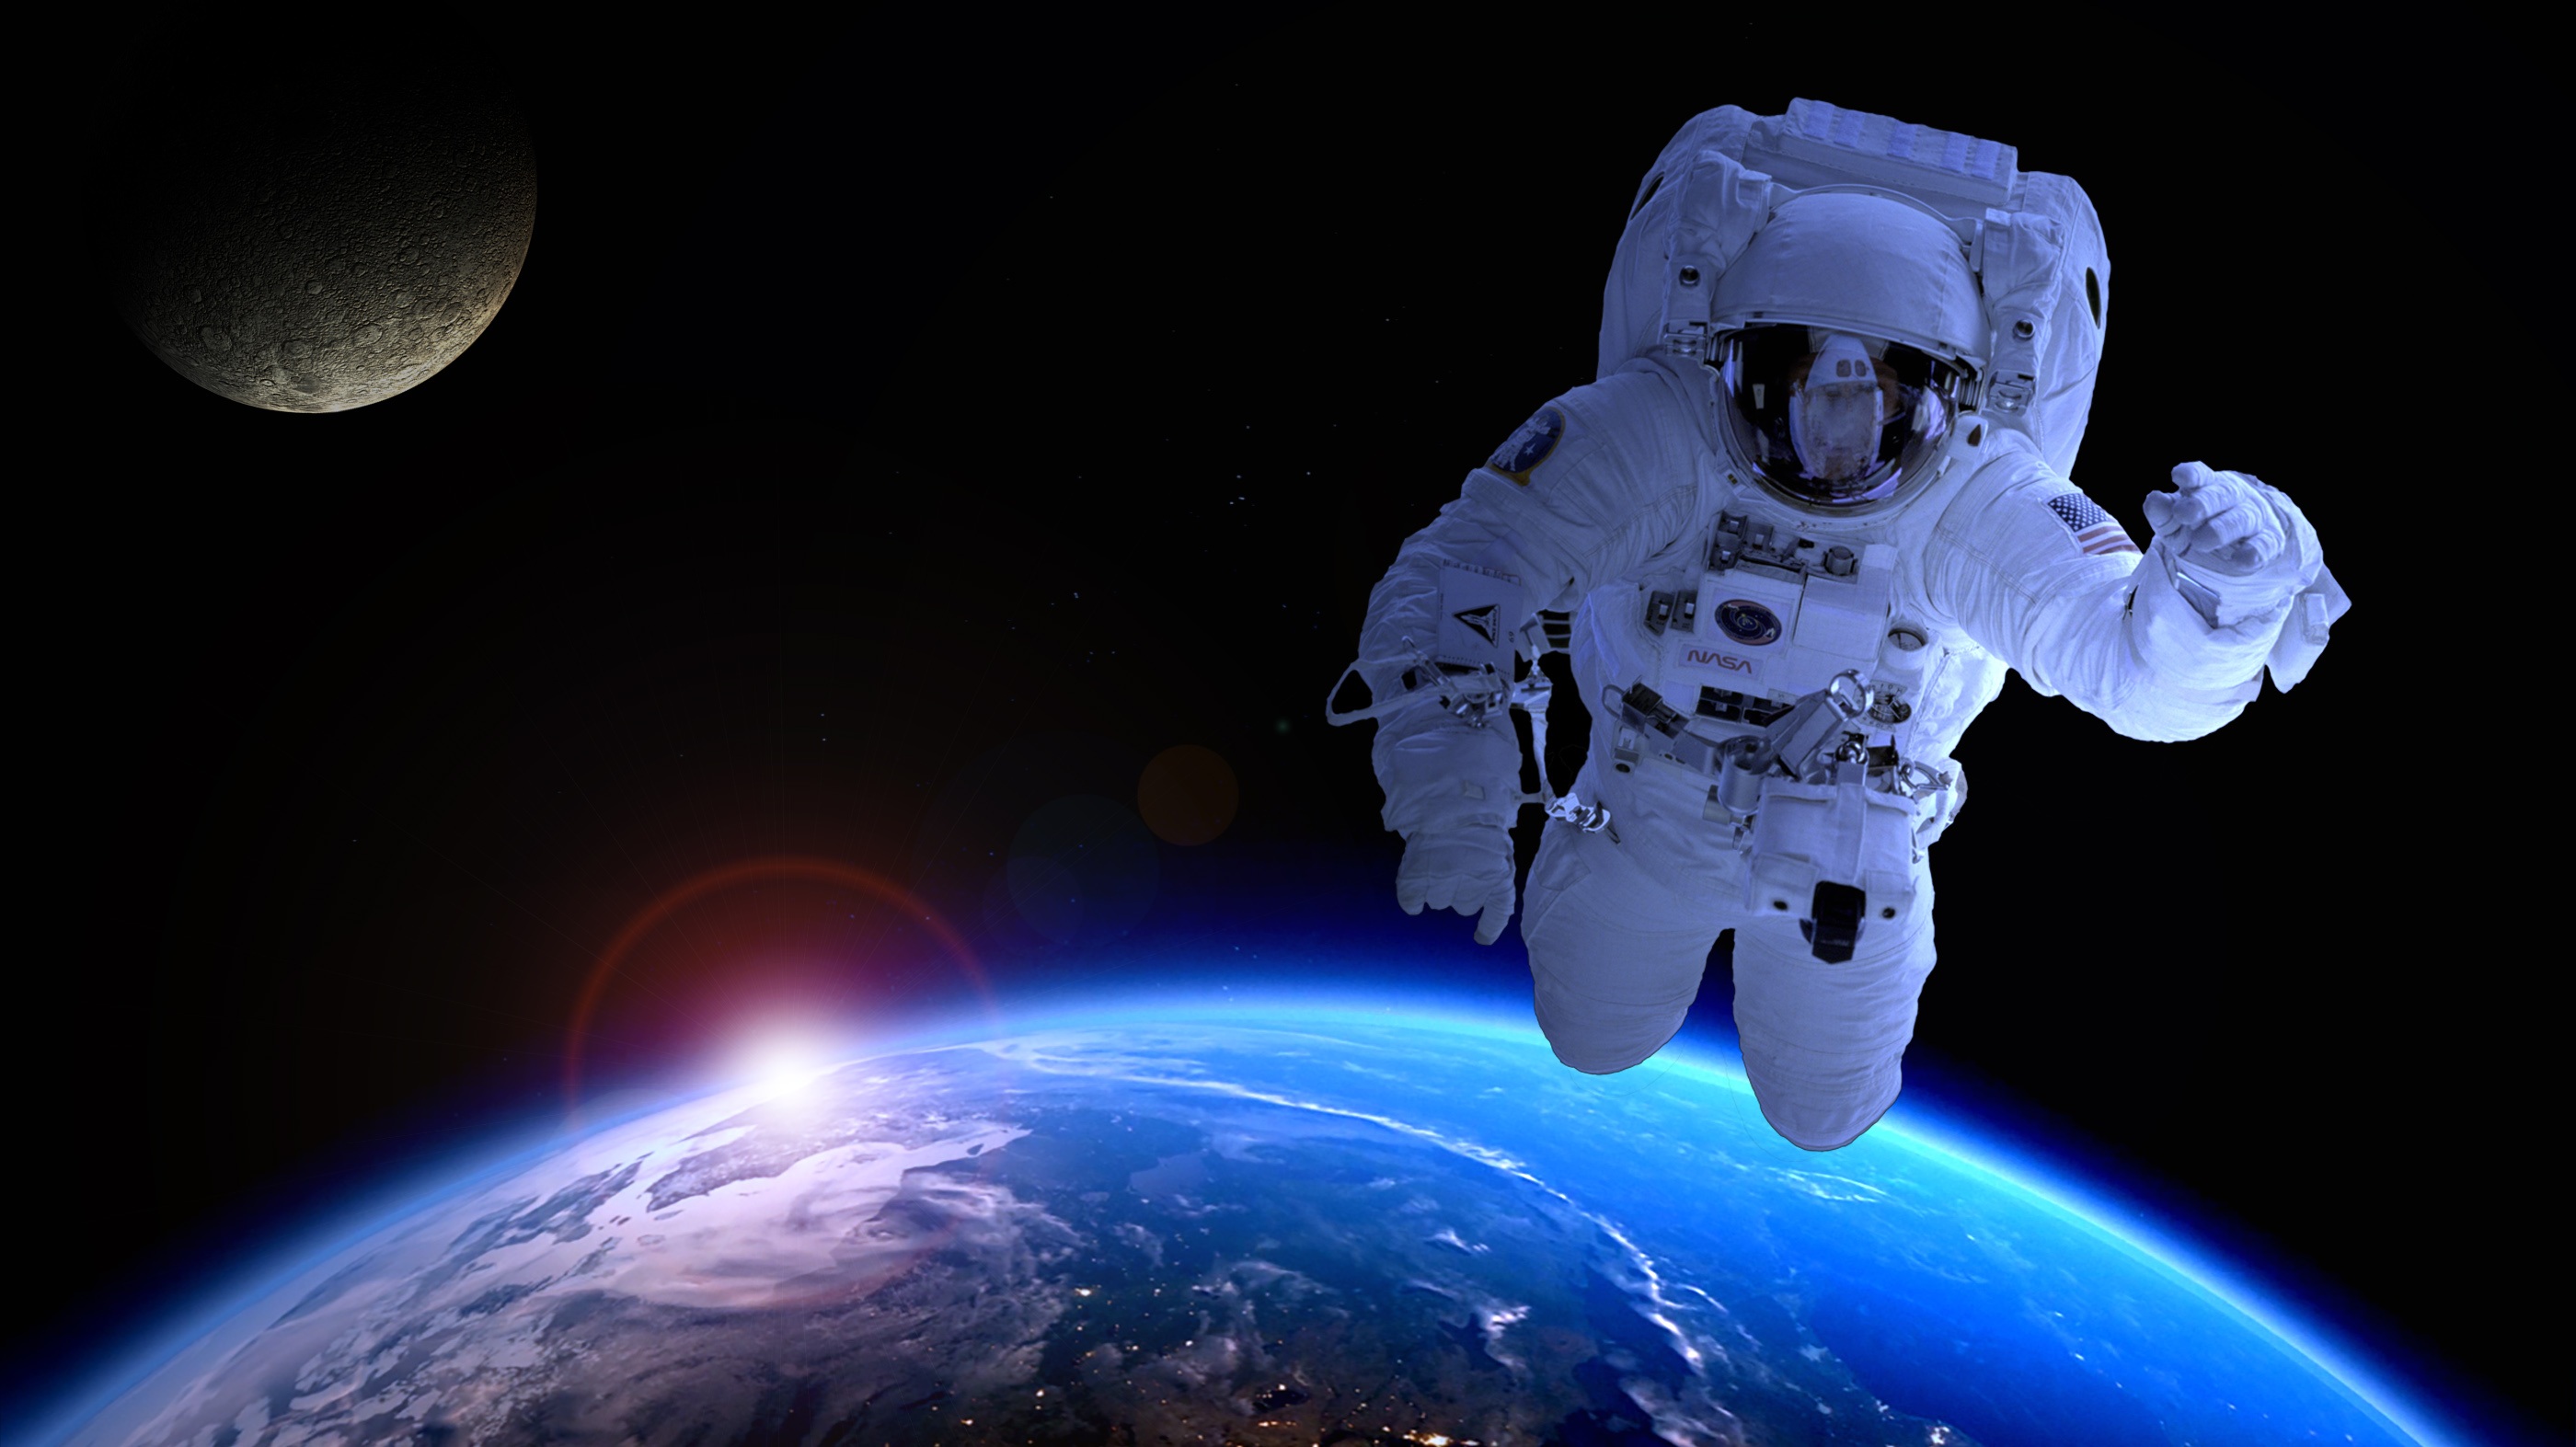
sky, technology, star, cosmos, atmosphere, aviation, space, float, night sky, moon, globe, satellite, astronaut, nasa, outer space, research, science, astronomy, earth, illustration, universe, all, planet, cosmonaut, screenshot, forward, solar system, space travel, astronautics, astronomical object, weightless, zodiac sign, blue planet, space walk